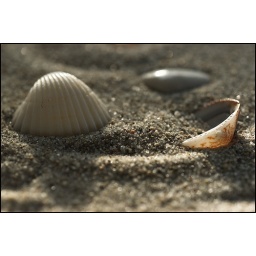
Taken in my kitchen with sand of sardegnia.